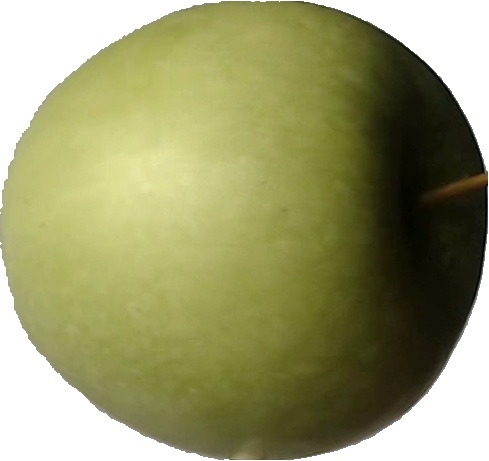
Label: apple_granny_smith_1